Multimeter

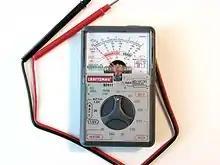
Inexpensive analog multimeter with a galvanometer needle display

An un-amplified analog multimeter combines a meter movement, range resistors and switches; VTVMs are amplified analog meters and contain active circuitry. For an analog meter movement, DC voltage is measured with a series resistor connected between the meter movement and the circuit under test. A switch (usually rotary) allows greater resistance to be inserted in series with the meter movement to read higher voltages. The product of the basic full-scale deflection current of the movement, and the sum of the series resistance and the movement's own resistance, gives the full-scale voltage of the range. As an example, a meter movement that required 1 mA for full-scale deflection, with an internal resistance of 500 Ω, would, on a 10 V range of the multimeter, have 9,500 Ω of series resistance. For analog current ranges, matched low-resistance shunts are connected in parallel with the meter movement to divert most of the current around the coil. Again for the case of a hypothetical 1 mA, 500 Ω movement on a 1 A range, the shunt resistance would be just over 0.5 Ω.